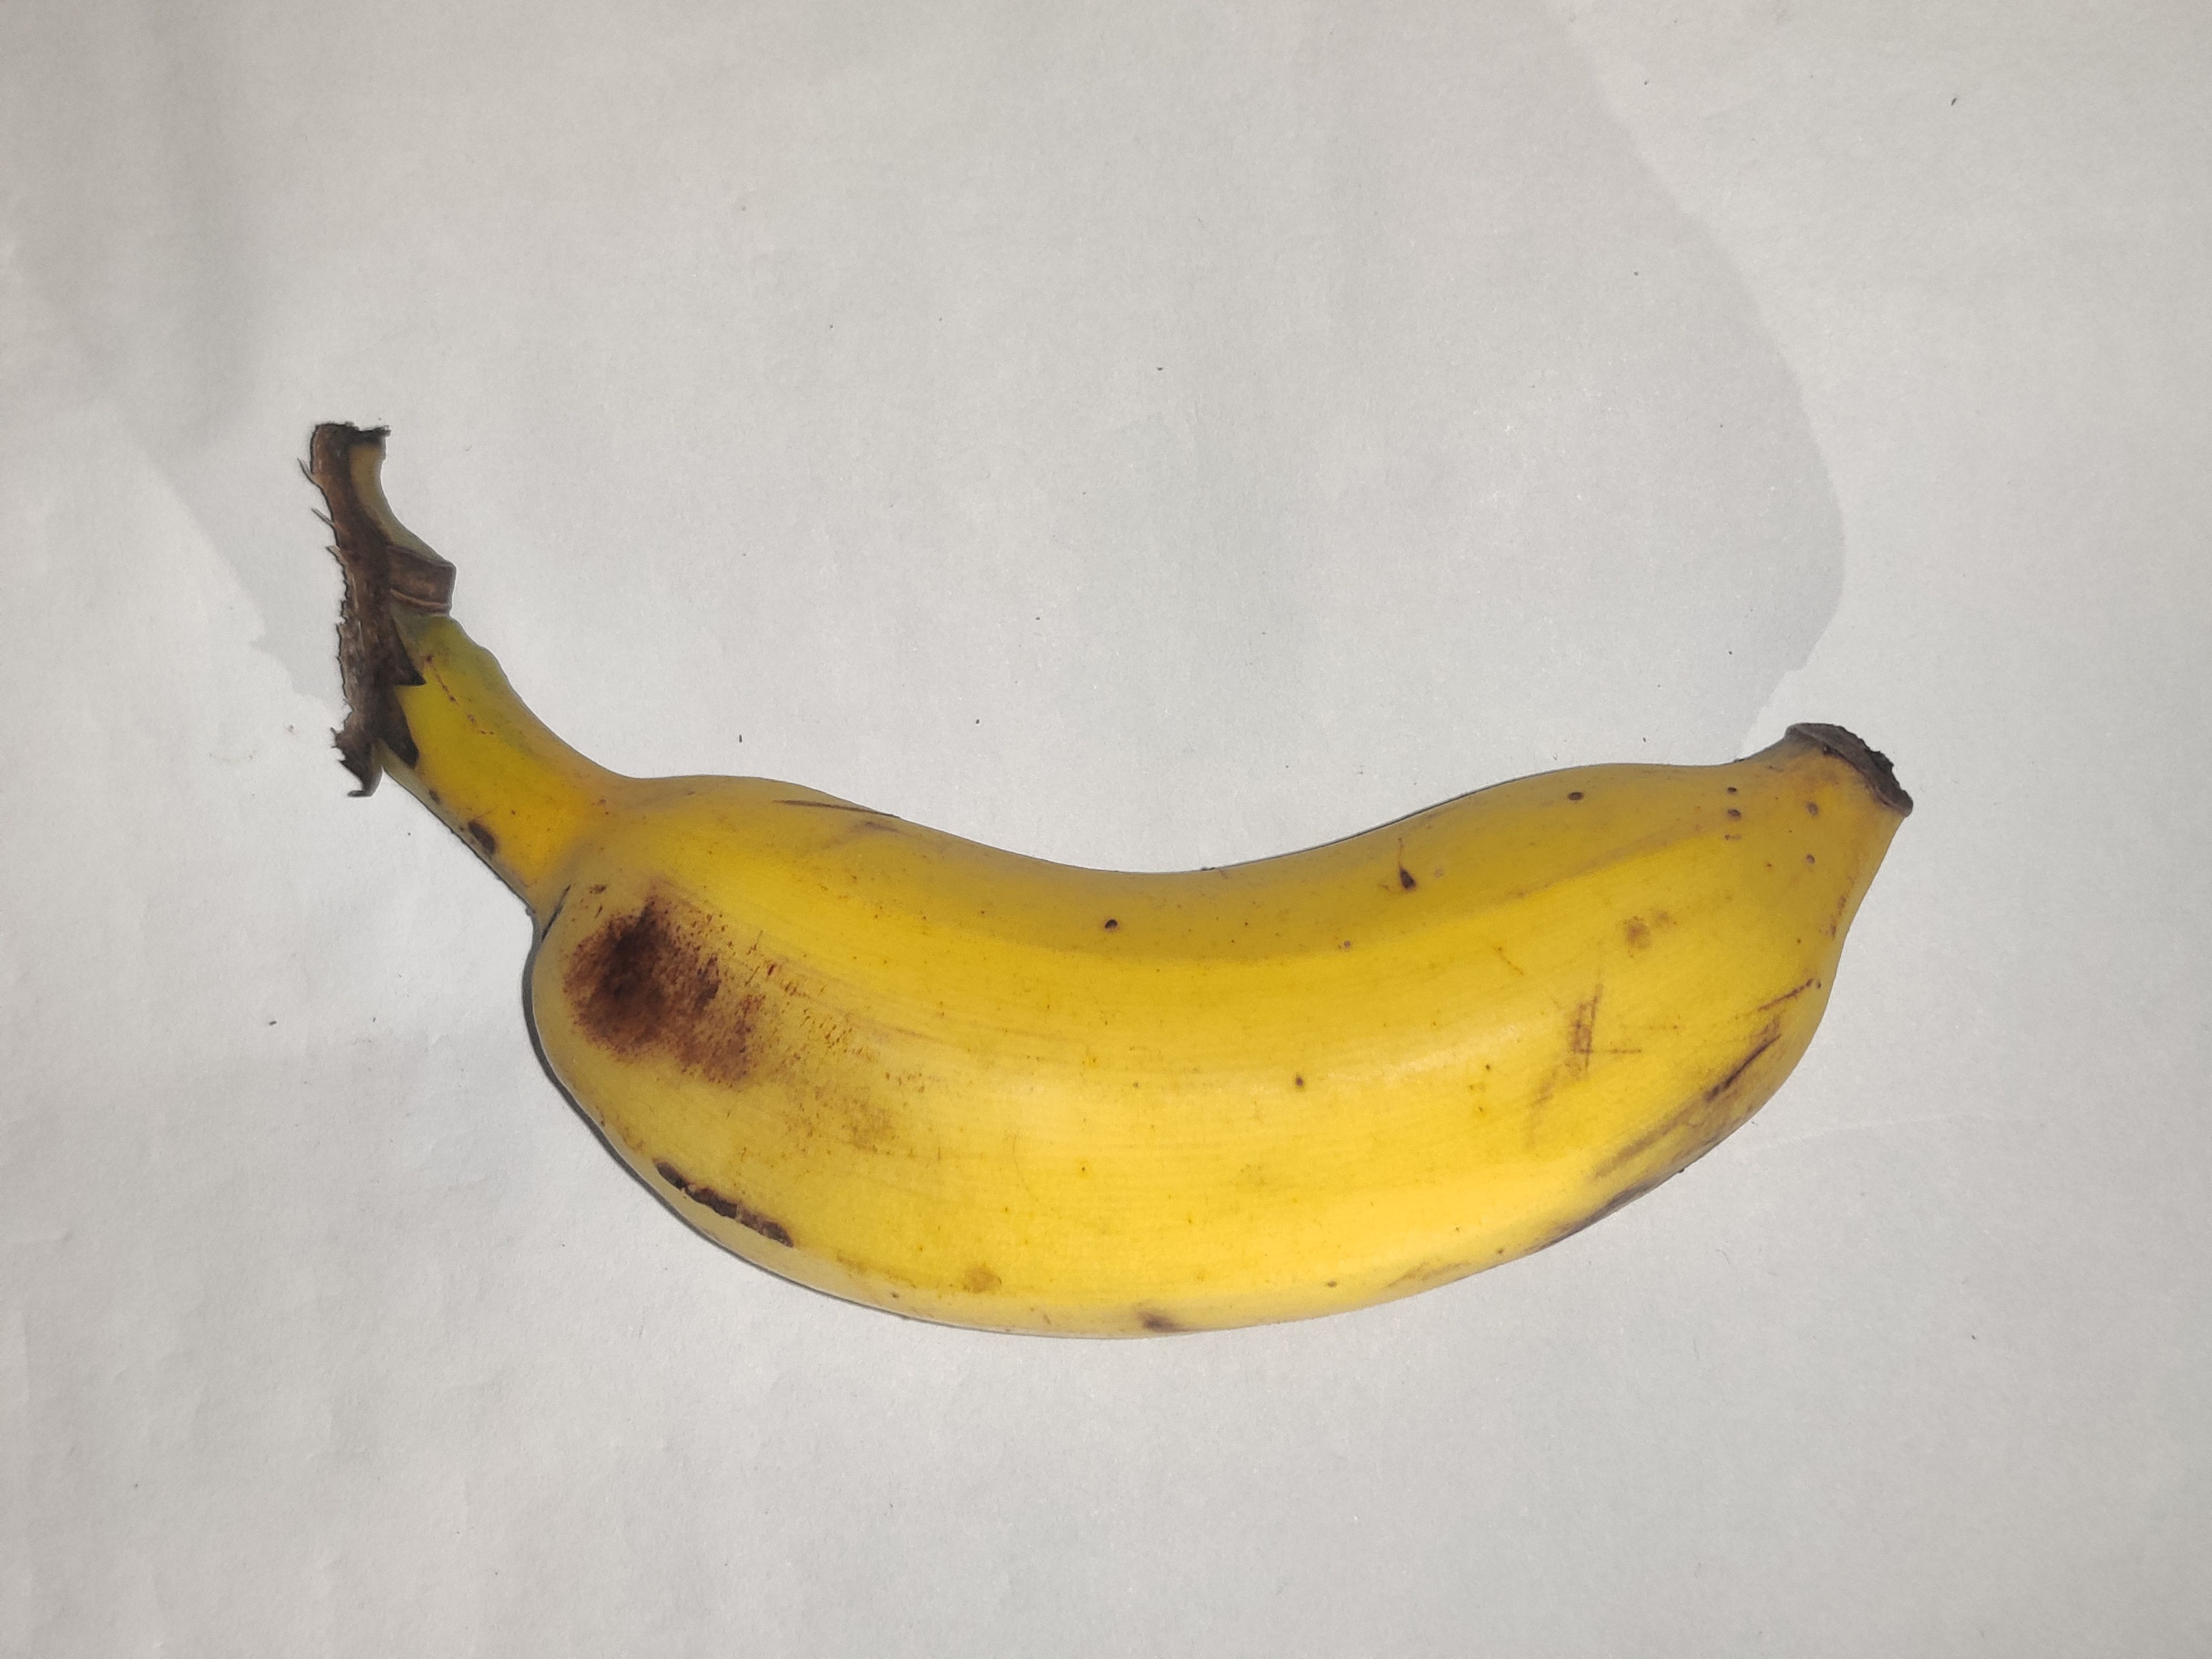
Fruit: banana
Grade: 2nd-grade